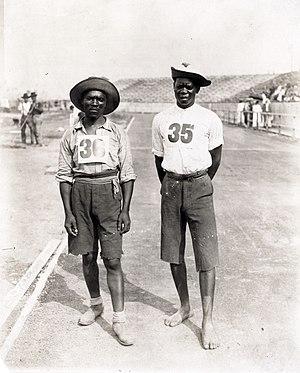
L'Afrique du Sud participe aux Jeux olympiques de 1904 à Saint-Louis dans des circonstances assez particulières.
L'épreuve du marathon masculin aux Jeux olympiques de 1904 se déroule le 30 août 1904 dans les rues de Saint-Louis, aux États-Unis. Elle est remportée par l'américain Thomas Hicks dans le temps de 3 h 28 min 53 s. Trente-deux athlètes représentant quatre nations participent à la compétition, mais seulement quatorze parviennent à terminer la course, dans un contexte particulier entre organisation et arbitrage insuffisants.